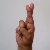
The image shows a hand gesture representing the letter 'R' in Indian Sign Language.